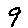
Label: 9